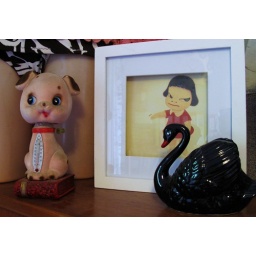
Picked up at the car boot market in East Ringwood at the start of the month.